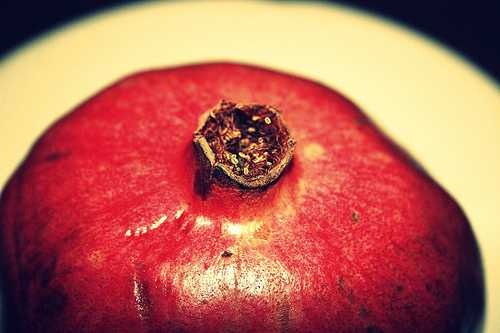
Label: Pomegranate